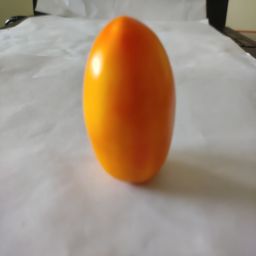
Crop: Tomato
Quality: Ripe